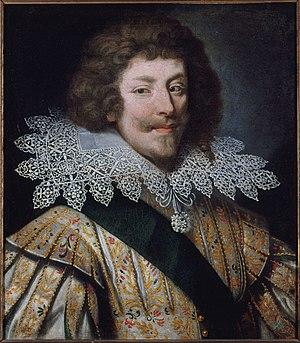
Le titre de vice-roi est porté par le plus haut représentant du roi dans une province ou une colonie. Cette province ou colonie est nommée un vice-royaume ou une vice-royauté. Une vice-reine est une femme exerçant cette fonction, ou la femme d'un vice-roi.
Cet article présente une liste des vice-rois de Nouvelle-France sous forme de tableau chronologique.
Cette page recense, par règne ou mandat politique, les personnalités élevées à la dignité de maréchal de France, grand office de la couronne de France, leur portrait et leurs armoiries.